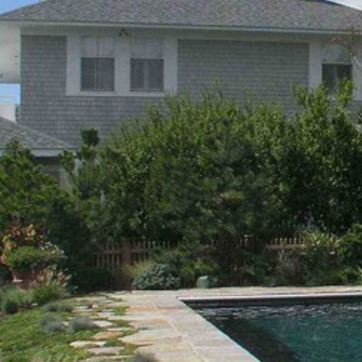
Material: foliage